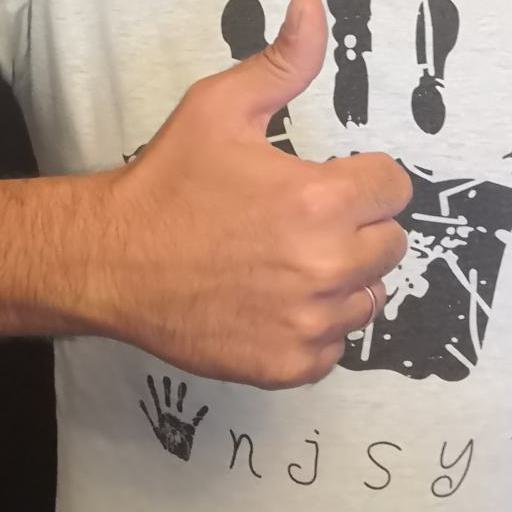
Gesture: like